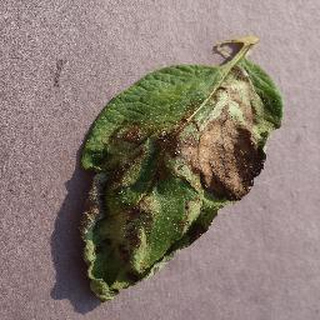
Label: potato_late_blight